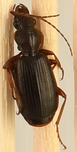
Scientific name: Cymindis cribricollis
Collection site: Yellowstone National Park NEON (YELL), plot YELL_011